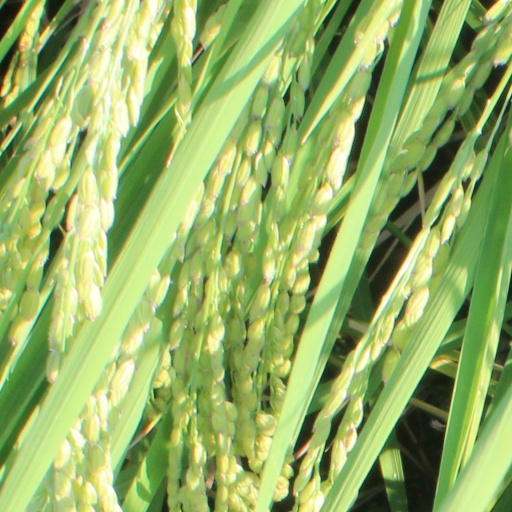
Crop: rice